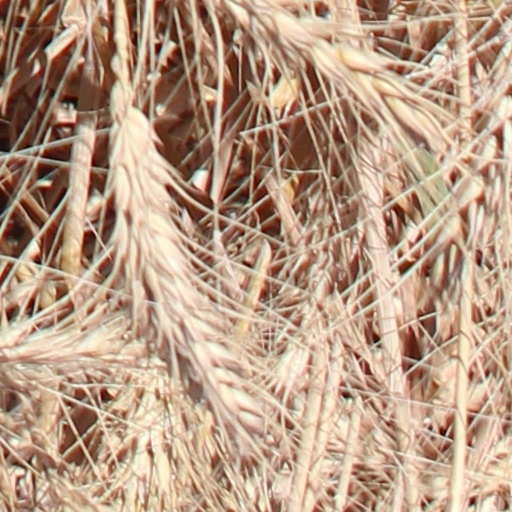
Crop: wheat